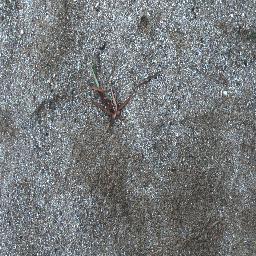
Label: negative